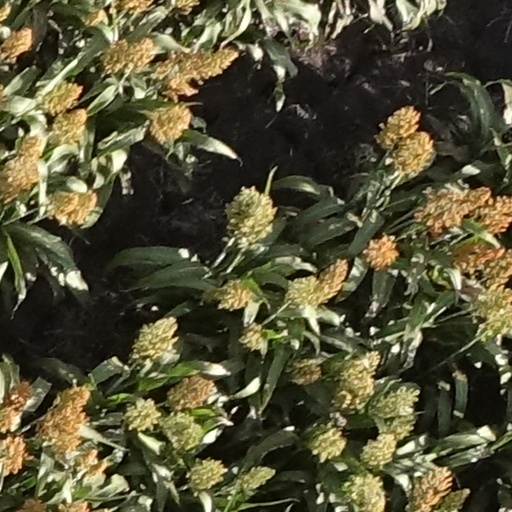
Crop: sorghum